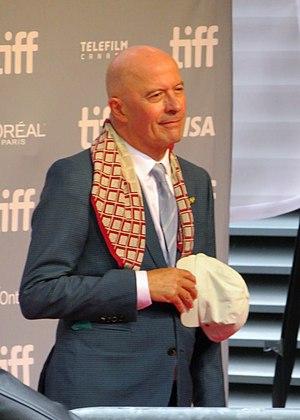
Les Frères Sisters est un western franco-américain écrit et réalisé par Jacques Audiard, sorti en 2018. Il s'agit d'une adaptation du roman éponyme de Patrick deWitt paru en 2011.